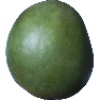
Label: mango